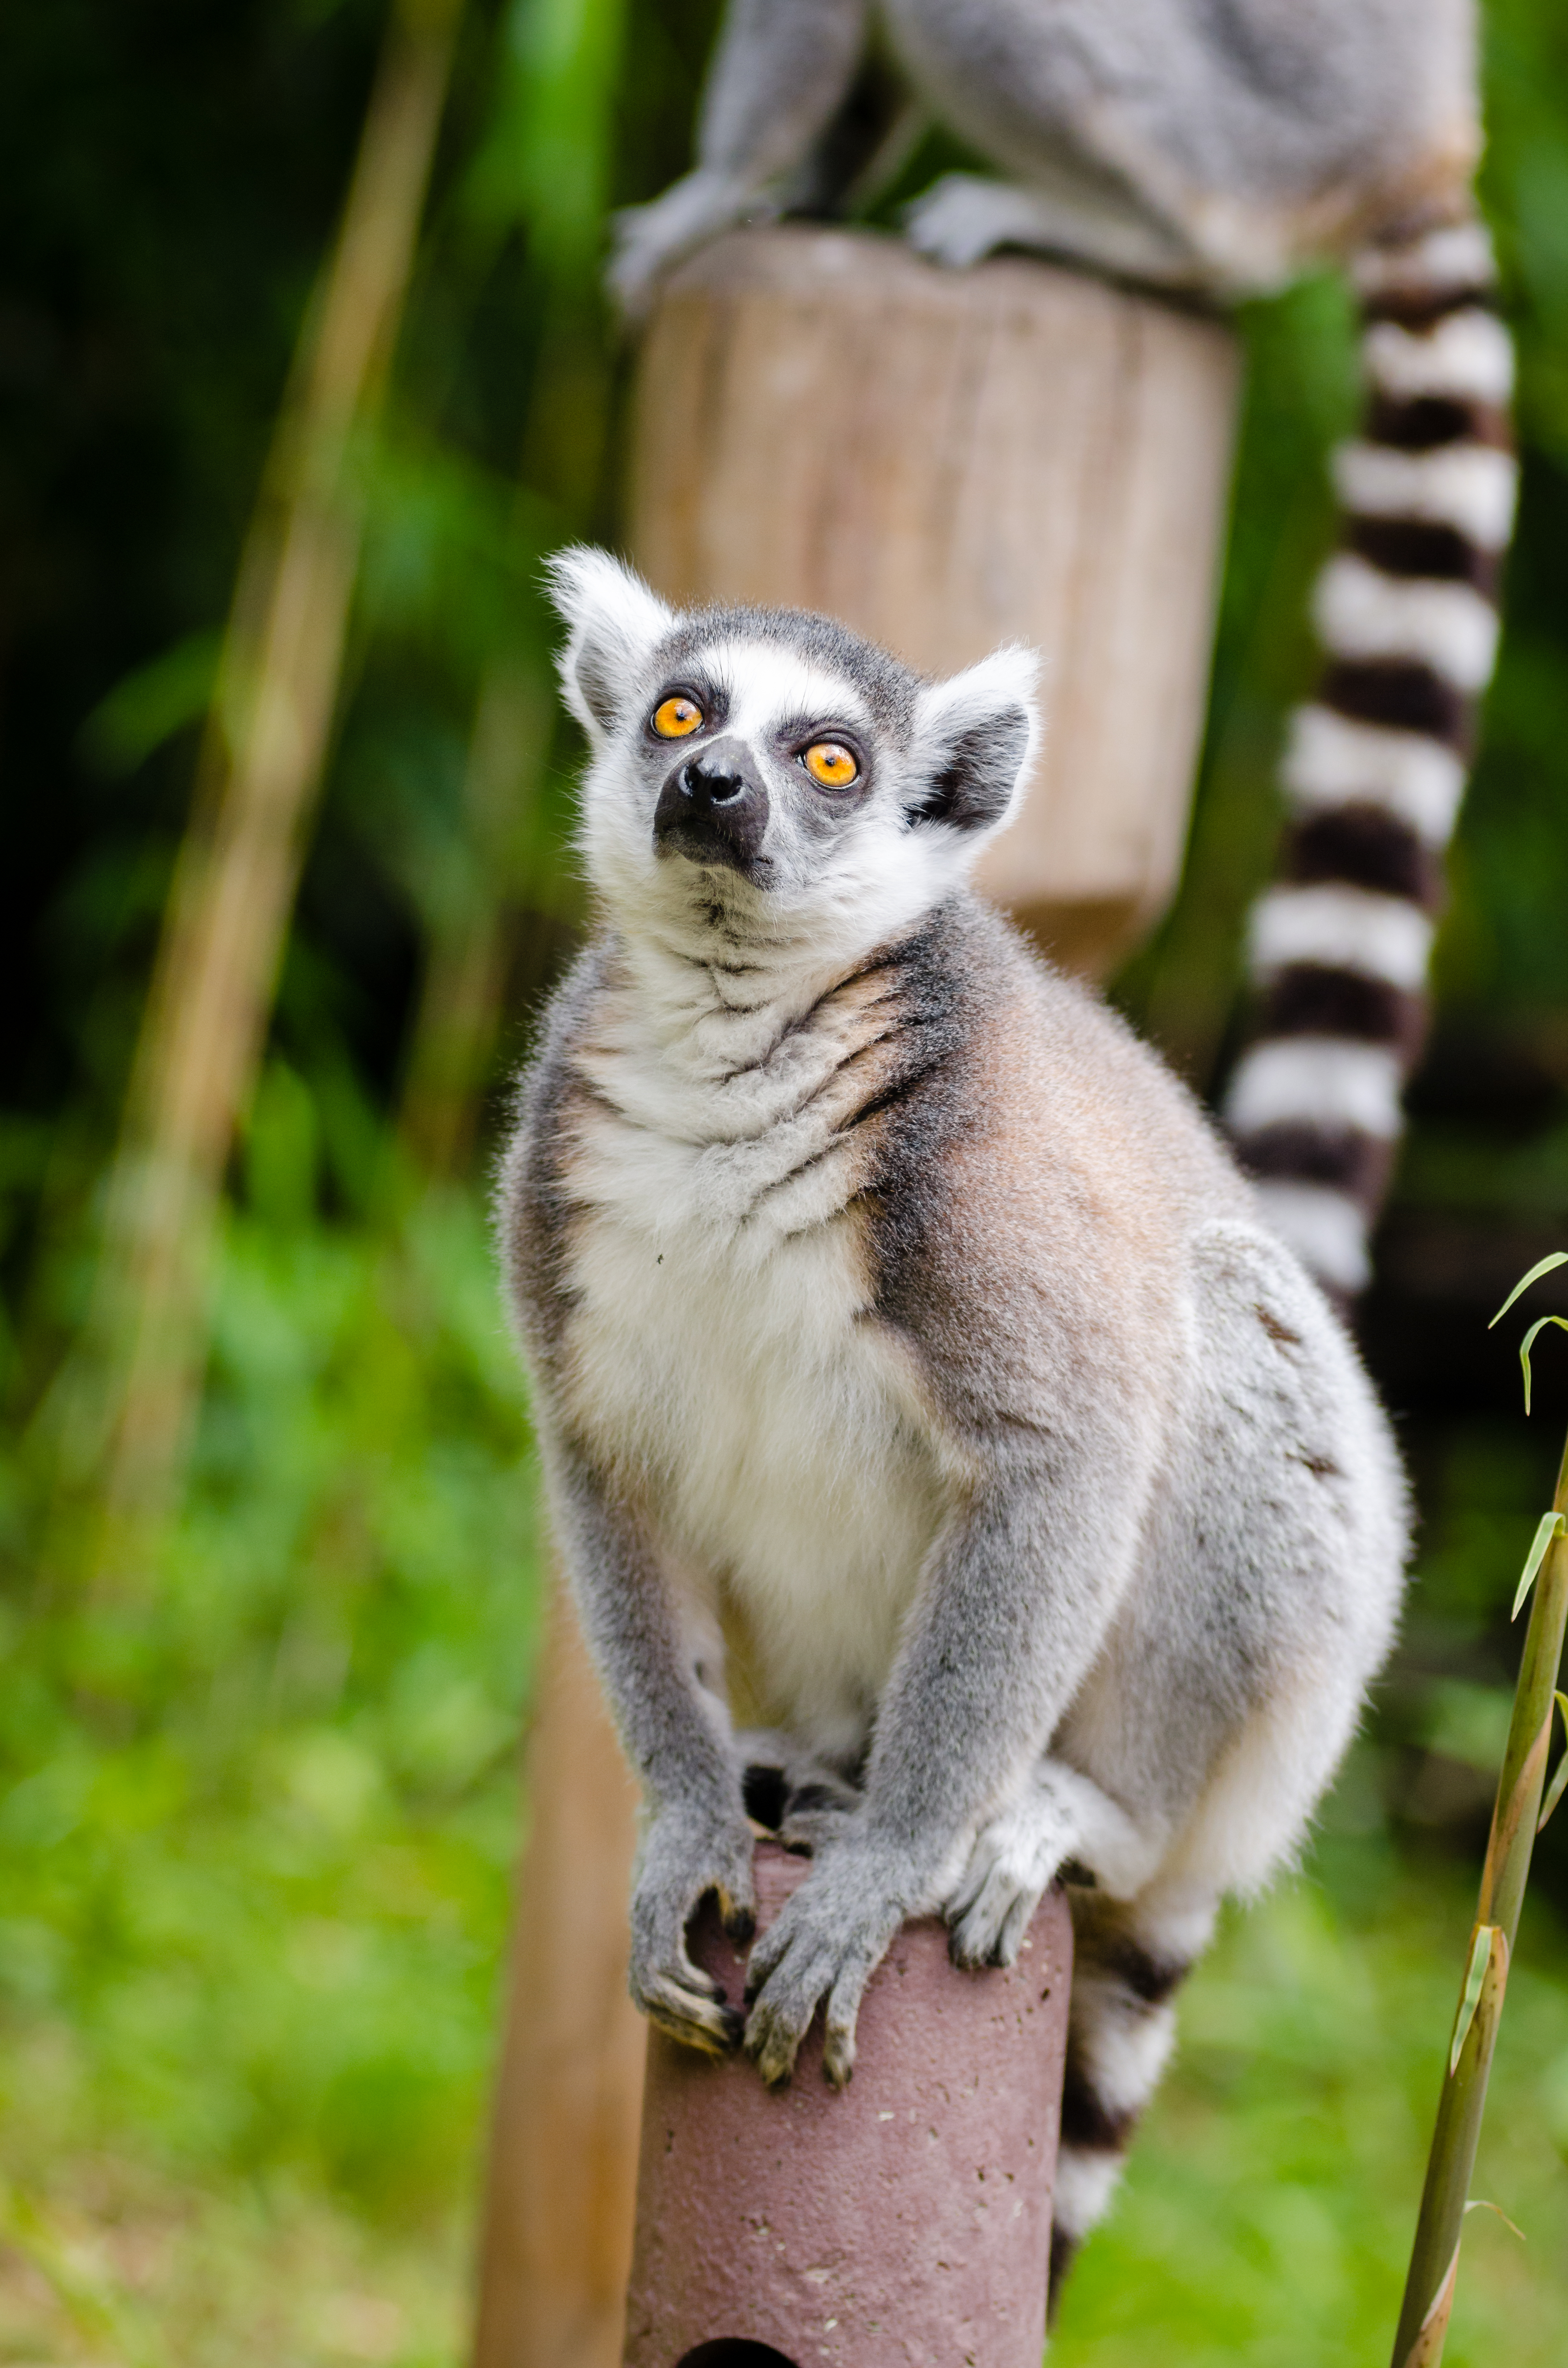
nature, animal, wildlife, zoo, mammal, fauna, primate, madagascar, vertebrate, lemur